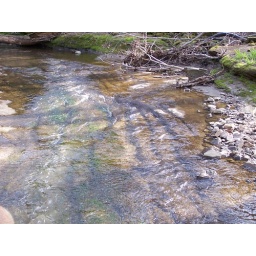
Glacial grooves in the river bed